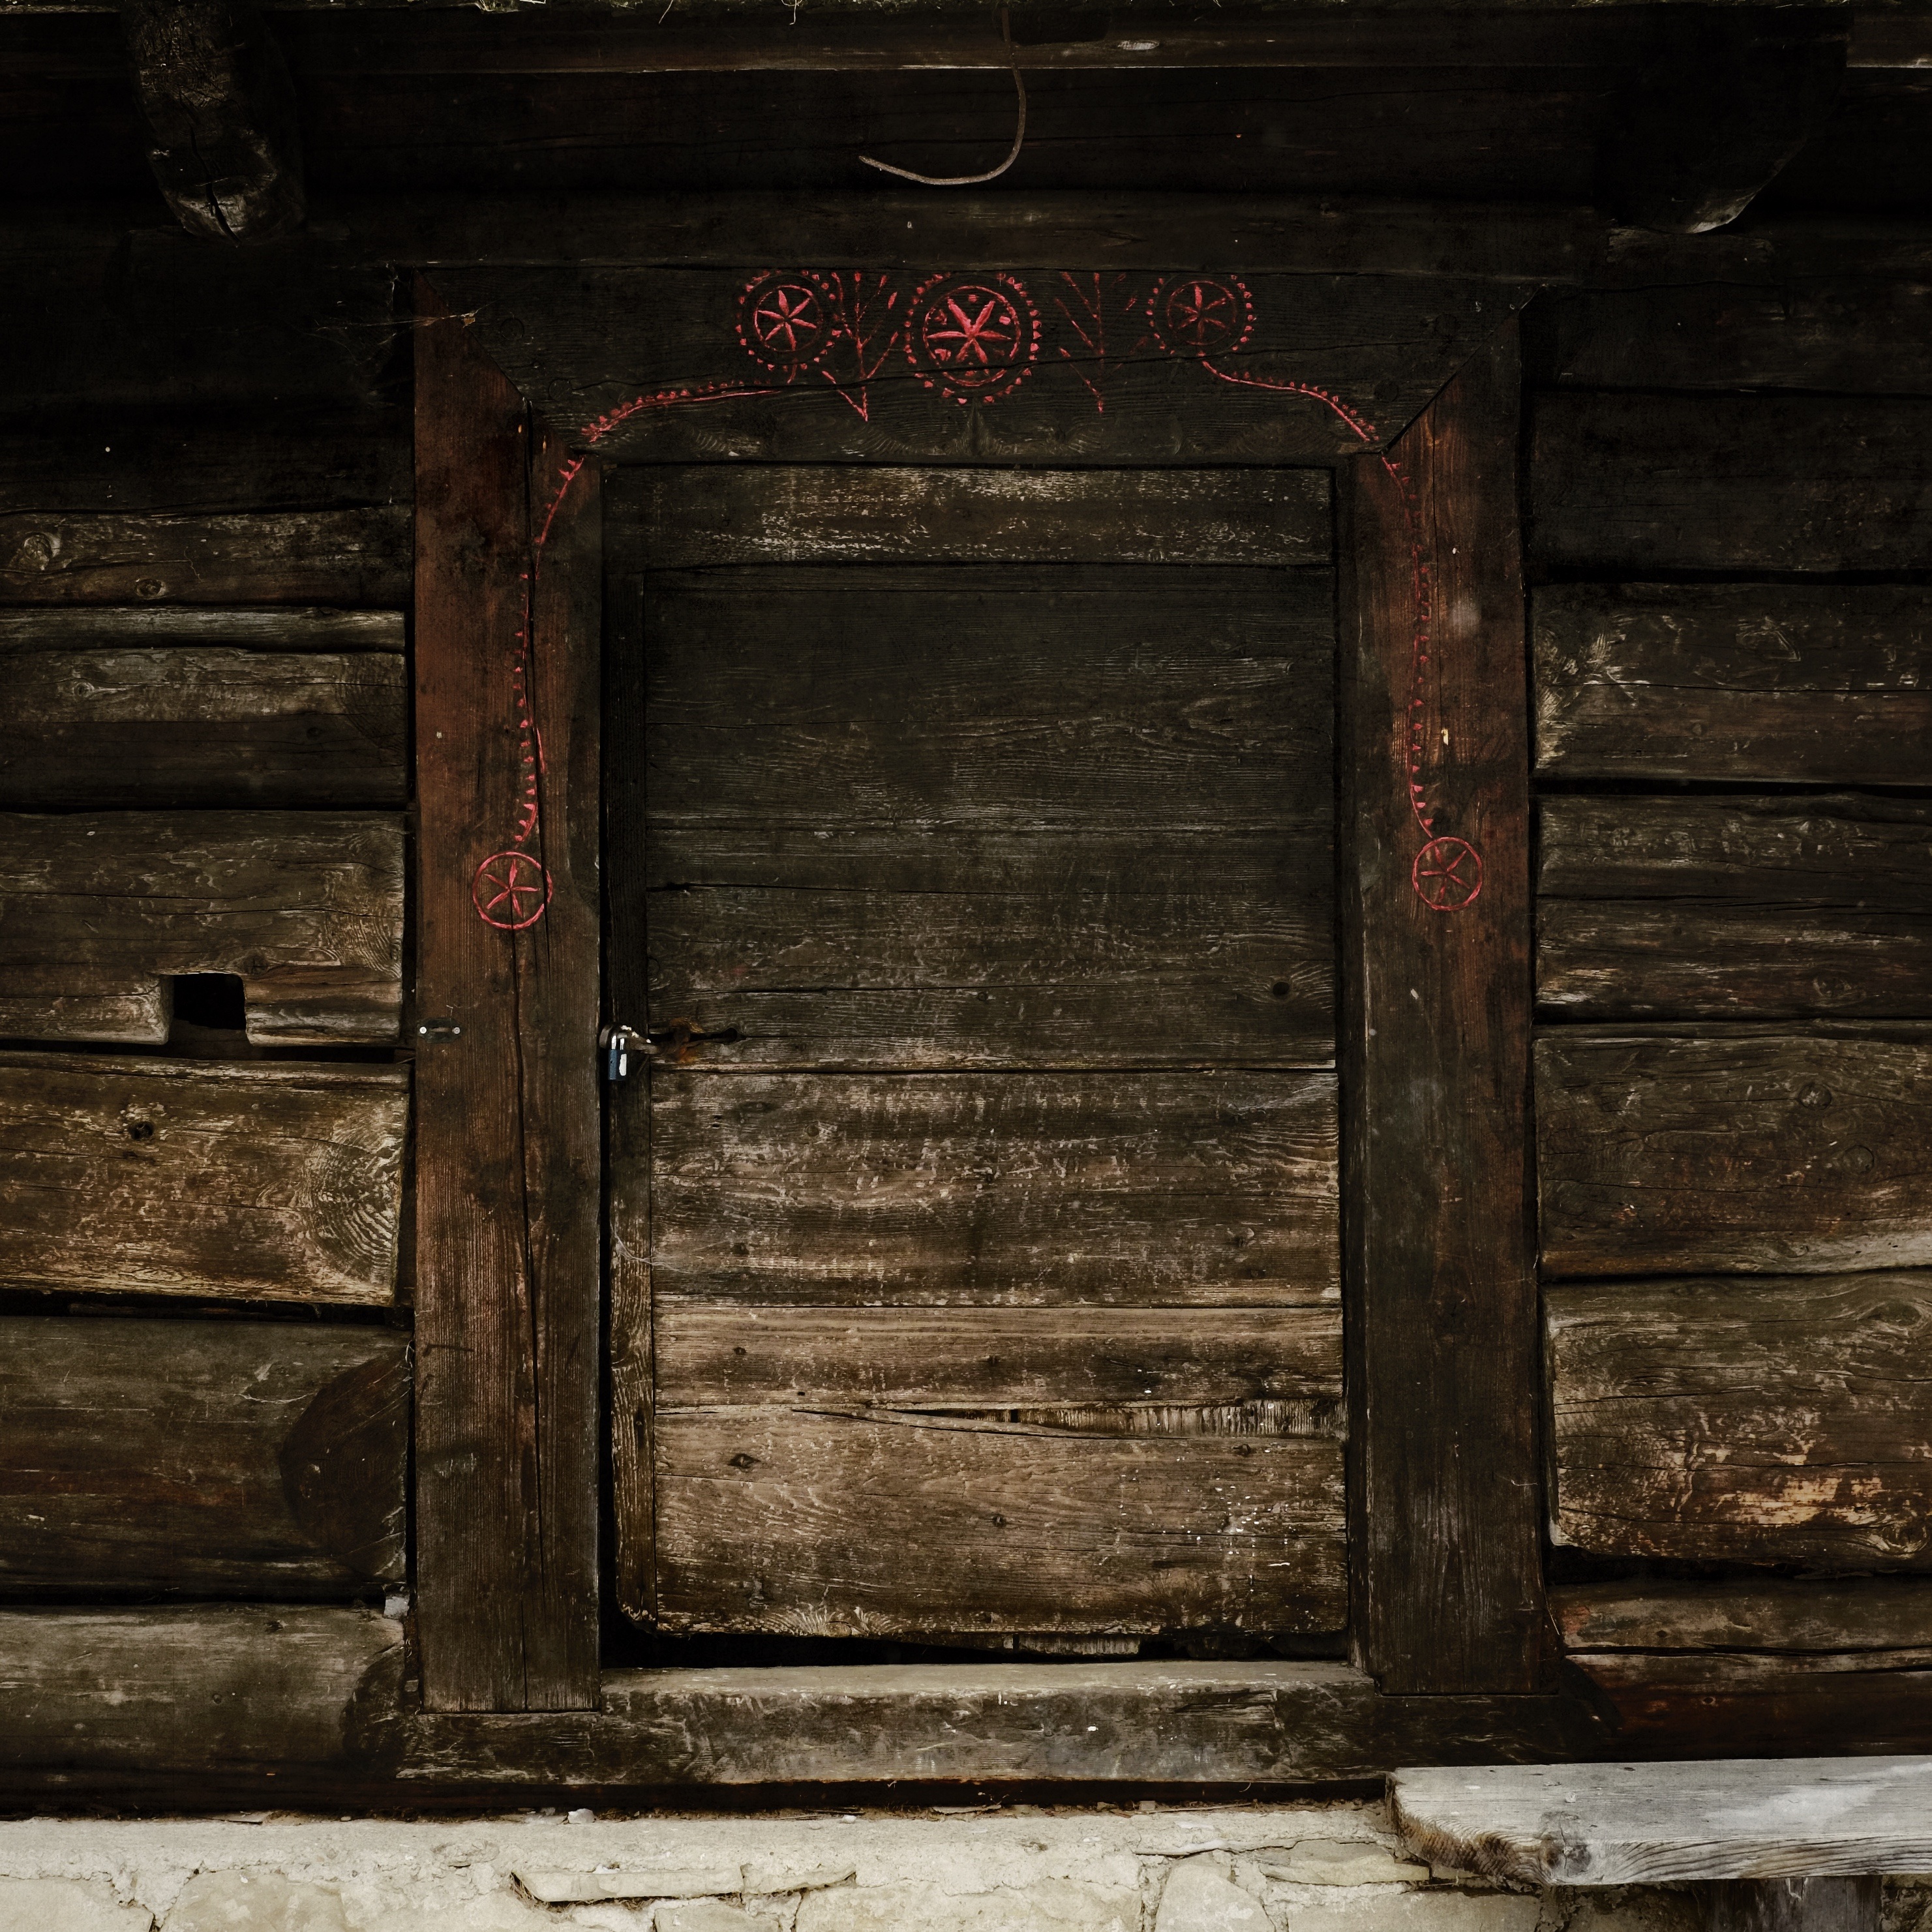
architecture, wood, antique, house, texture, window, old, wall, red, entrance, cottage, darkness, brick, door, temple, wooden, closed, old door, traditional, aged, ancient history